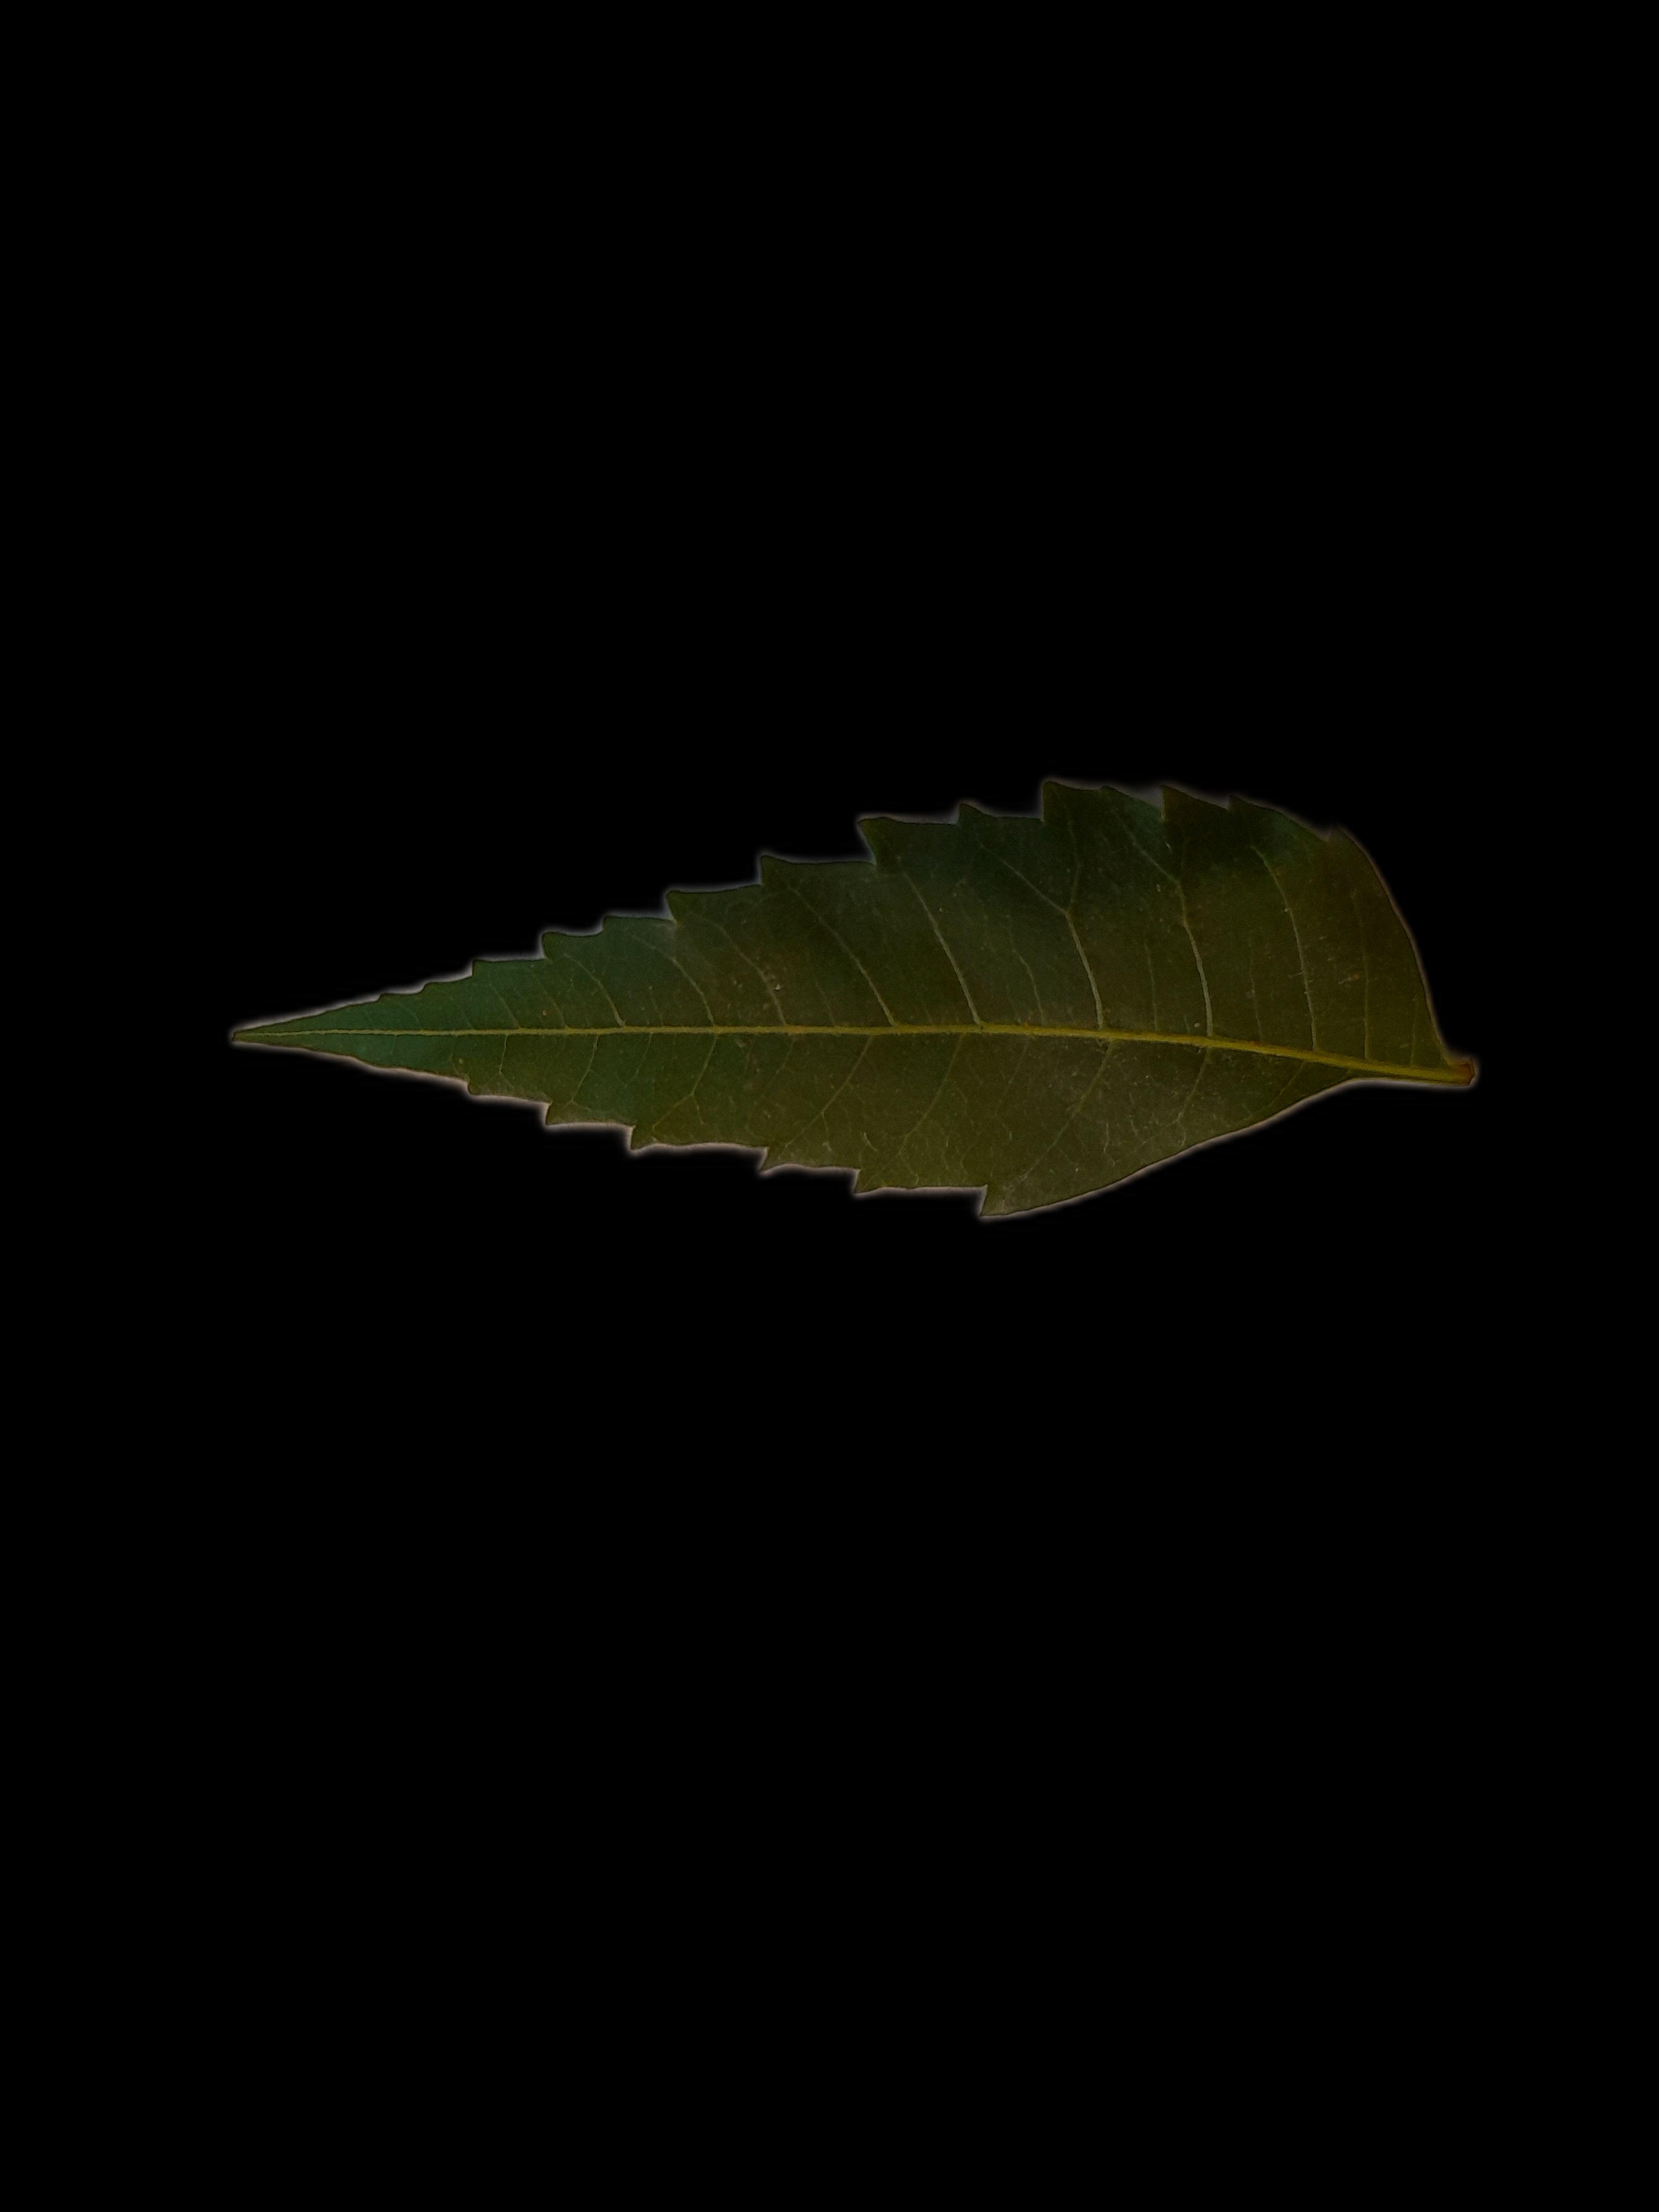
Plant: Neem